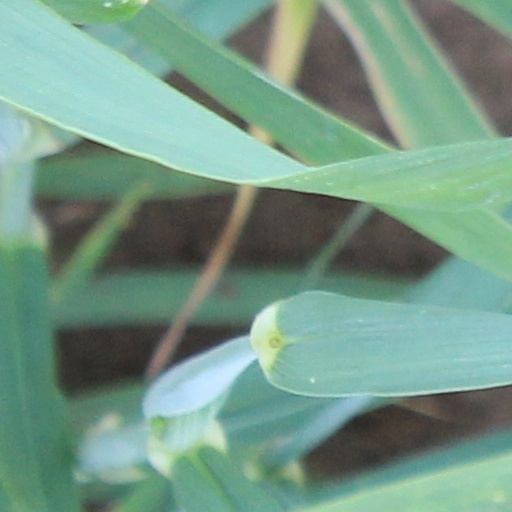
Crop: wheat